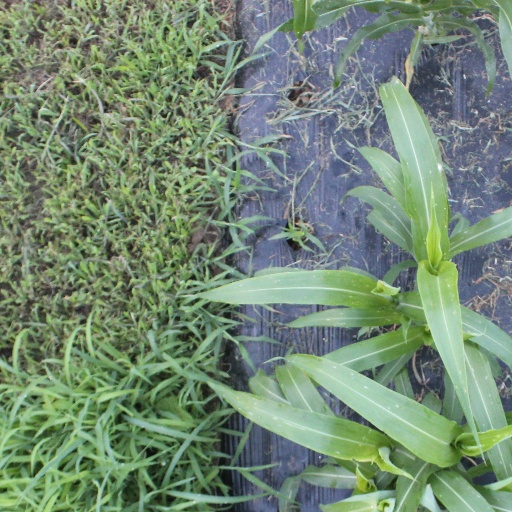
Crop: sorghum